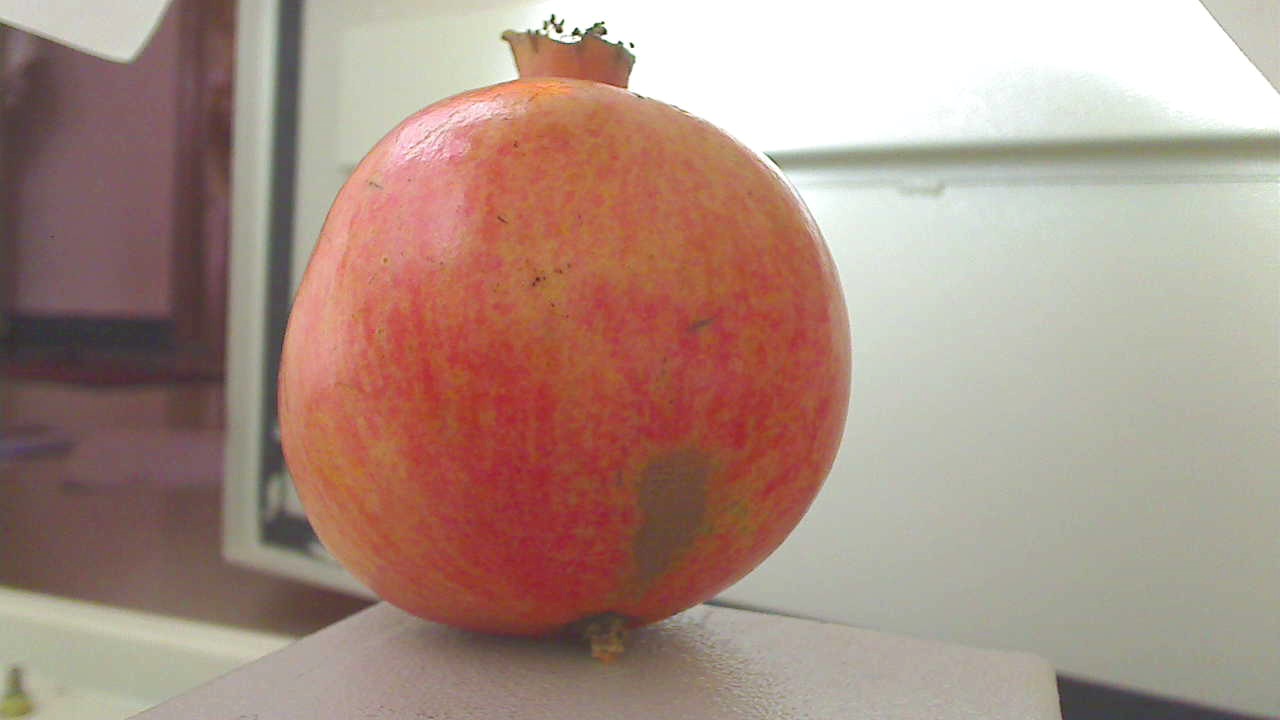
Grade: grade-1
Quality: quality-3